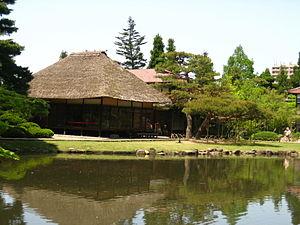
Le jardin royal Matsudaira d'Aizu est un jardin d'herbes médicinales de la ville d'Aizuwakamatsu dans la préfecture de Fukushima au Japon.